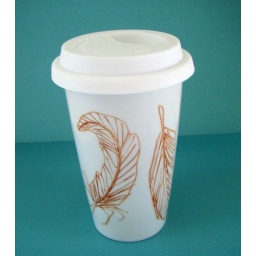
Hand drawn brown feathers float over the white porcelain surface of this handy dandy travel mug